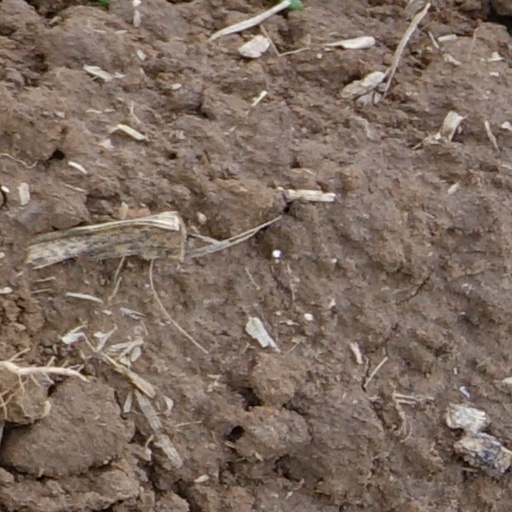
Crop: wheat